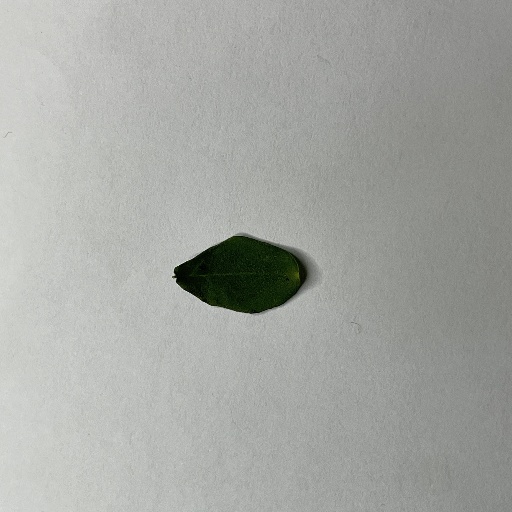
Species: Sojina
Leaf condition: Bacterial Spot